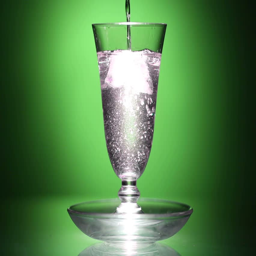
transparent cup with water and ice in movement on a green background